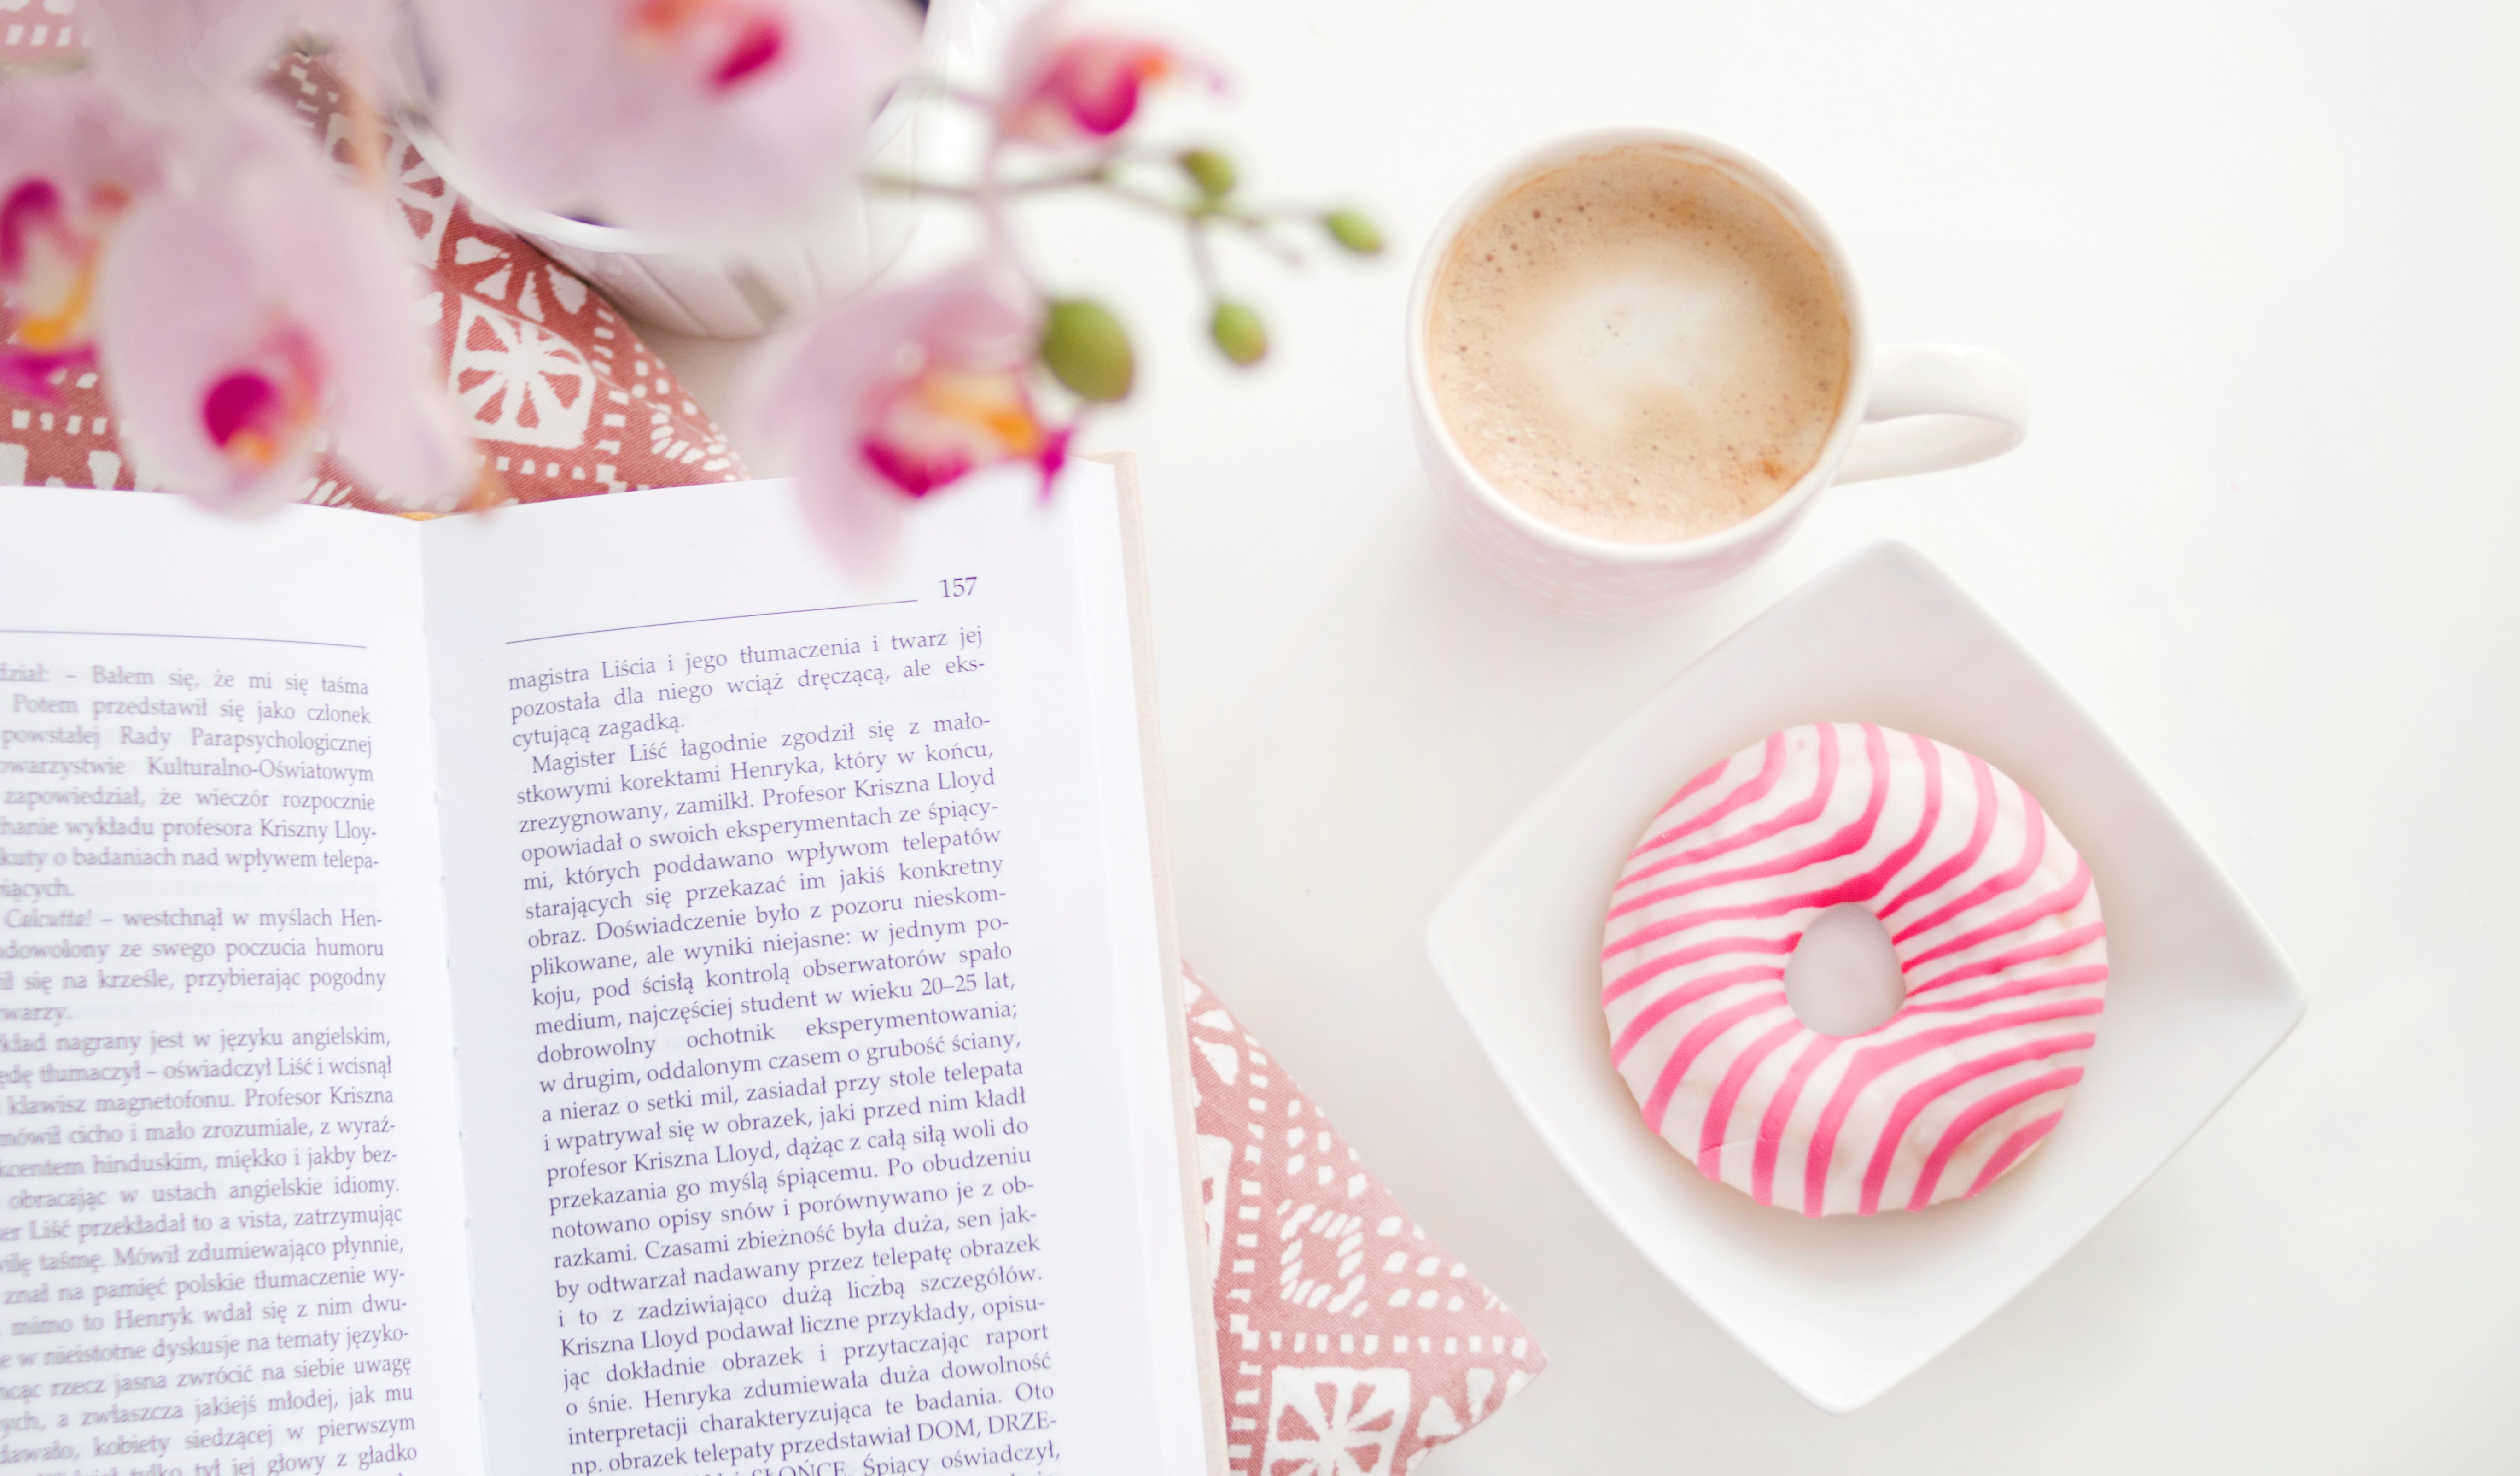
pink, food, cuisine, teacup, sweetness, cup, saucer, dessert, Baking cup, plate, recipe, tableware, baked goods, petit four